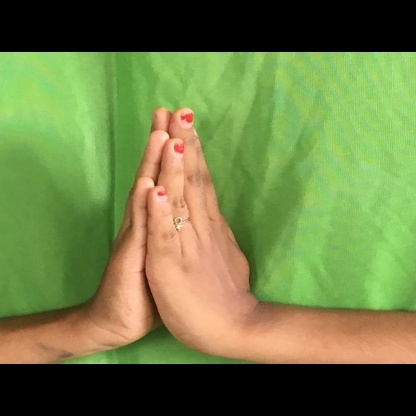
Mudra: Anjali